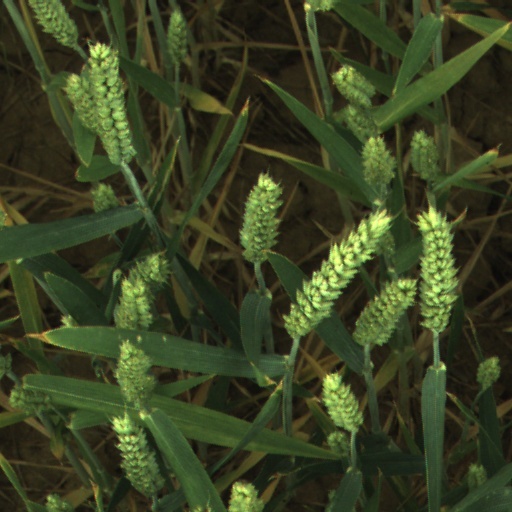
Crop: wheat